Ice mass balance buoy

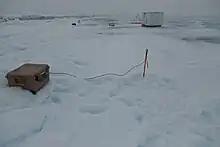
Ice mass balance buoy installed in pressure ridge during MOSAiC expedition

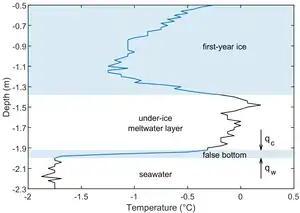
Temperature profile of melting sea ice measured by ice mass balance buoy

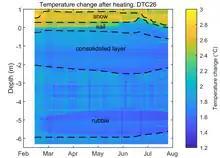
Pressure ridge interface temporal evolution obtained from ice mass balance buoy temperatures after heating cycle

An ice mass balance buoy (IMB) allows scientists studying sea ice to measure its temperature and the evolution of its interfaces remotely. The autonomous mass balance buoys usually consist of a data controller module and a temperature string. Some ice mass balance buoys also include acoustic sounders above and below the ice, measuring the positions of the snow-ice and ice-water interfaces.